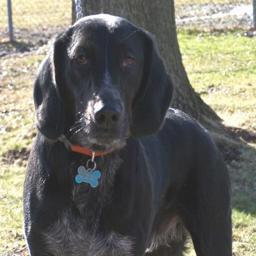
Animal: dogs